Cornucopia (concert tour)

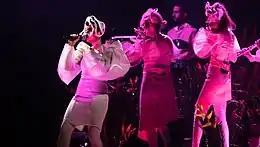
Björk performing at Victoria Park in London on May 27, 2018, during the All Points East Festival.

On 27 May 2018, Björk kicked off her Utopia tour in London after performing two dress rehearsals in her hometown of Reykjavik. The tour lasted throughout the summer and hit many European music festivals, ending in Rome on 30 July 2018.